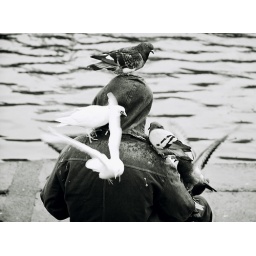
A man surrounded by pigeons sitting on the bank of the river Pregolia. Tributs quay. Kaliningrad. December 2, 2009